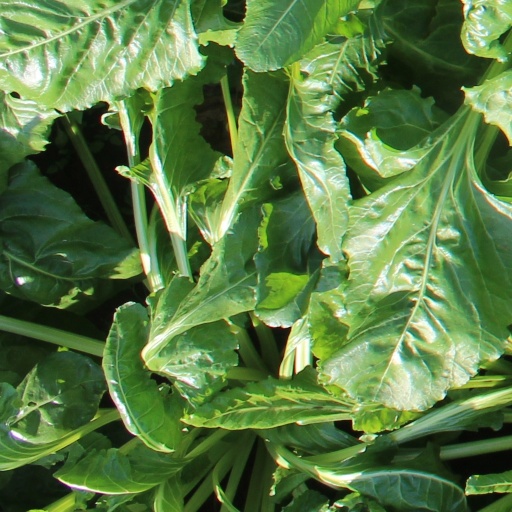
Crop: sugar beet